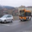
Label: bus